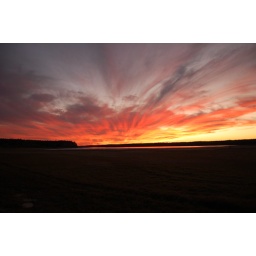
Taken from the lake bed of Jordan Lake. From that point the water should be over my head.